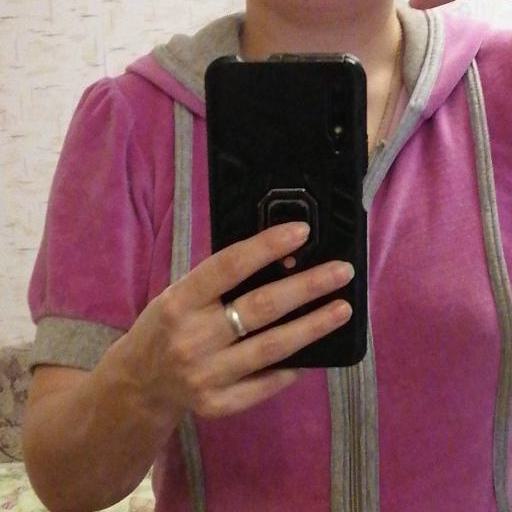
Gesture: no_gesture